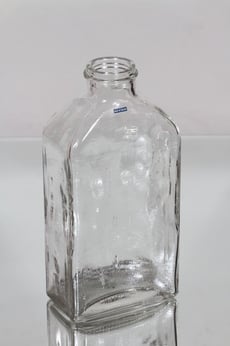
Waste category: glass